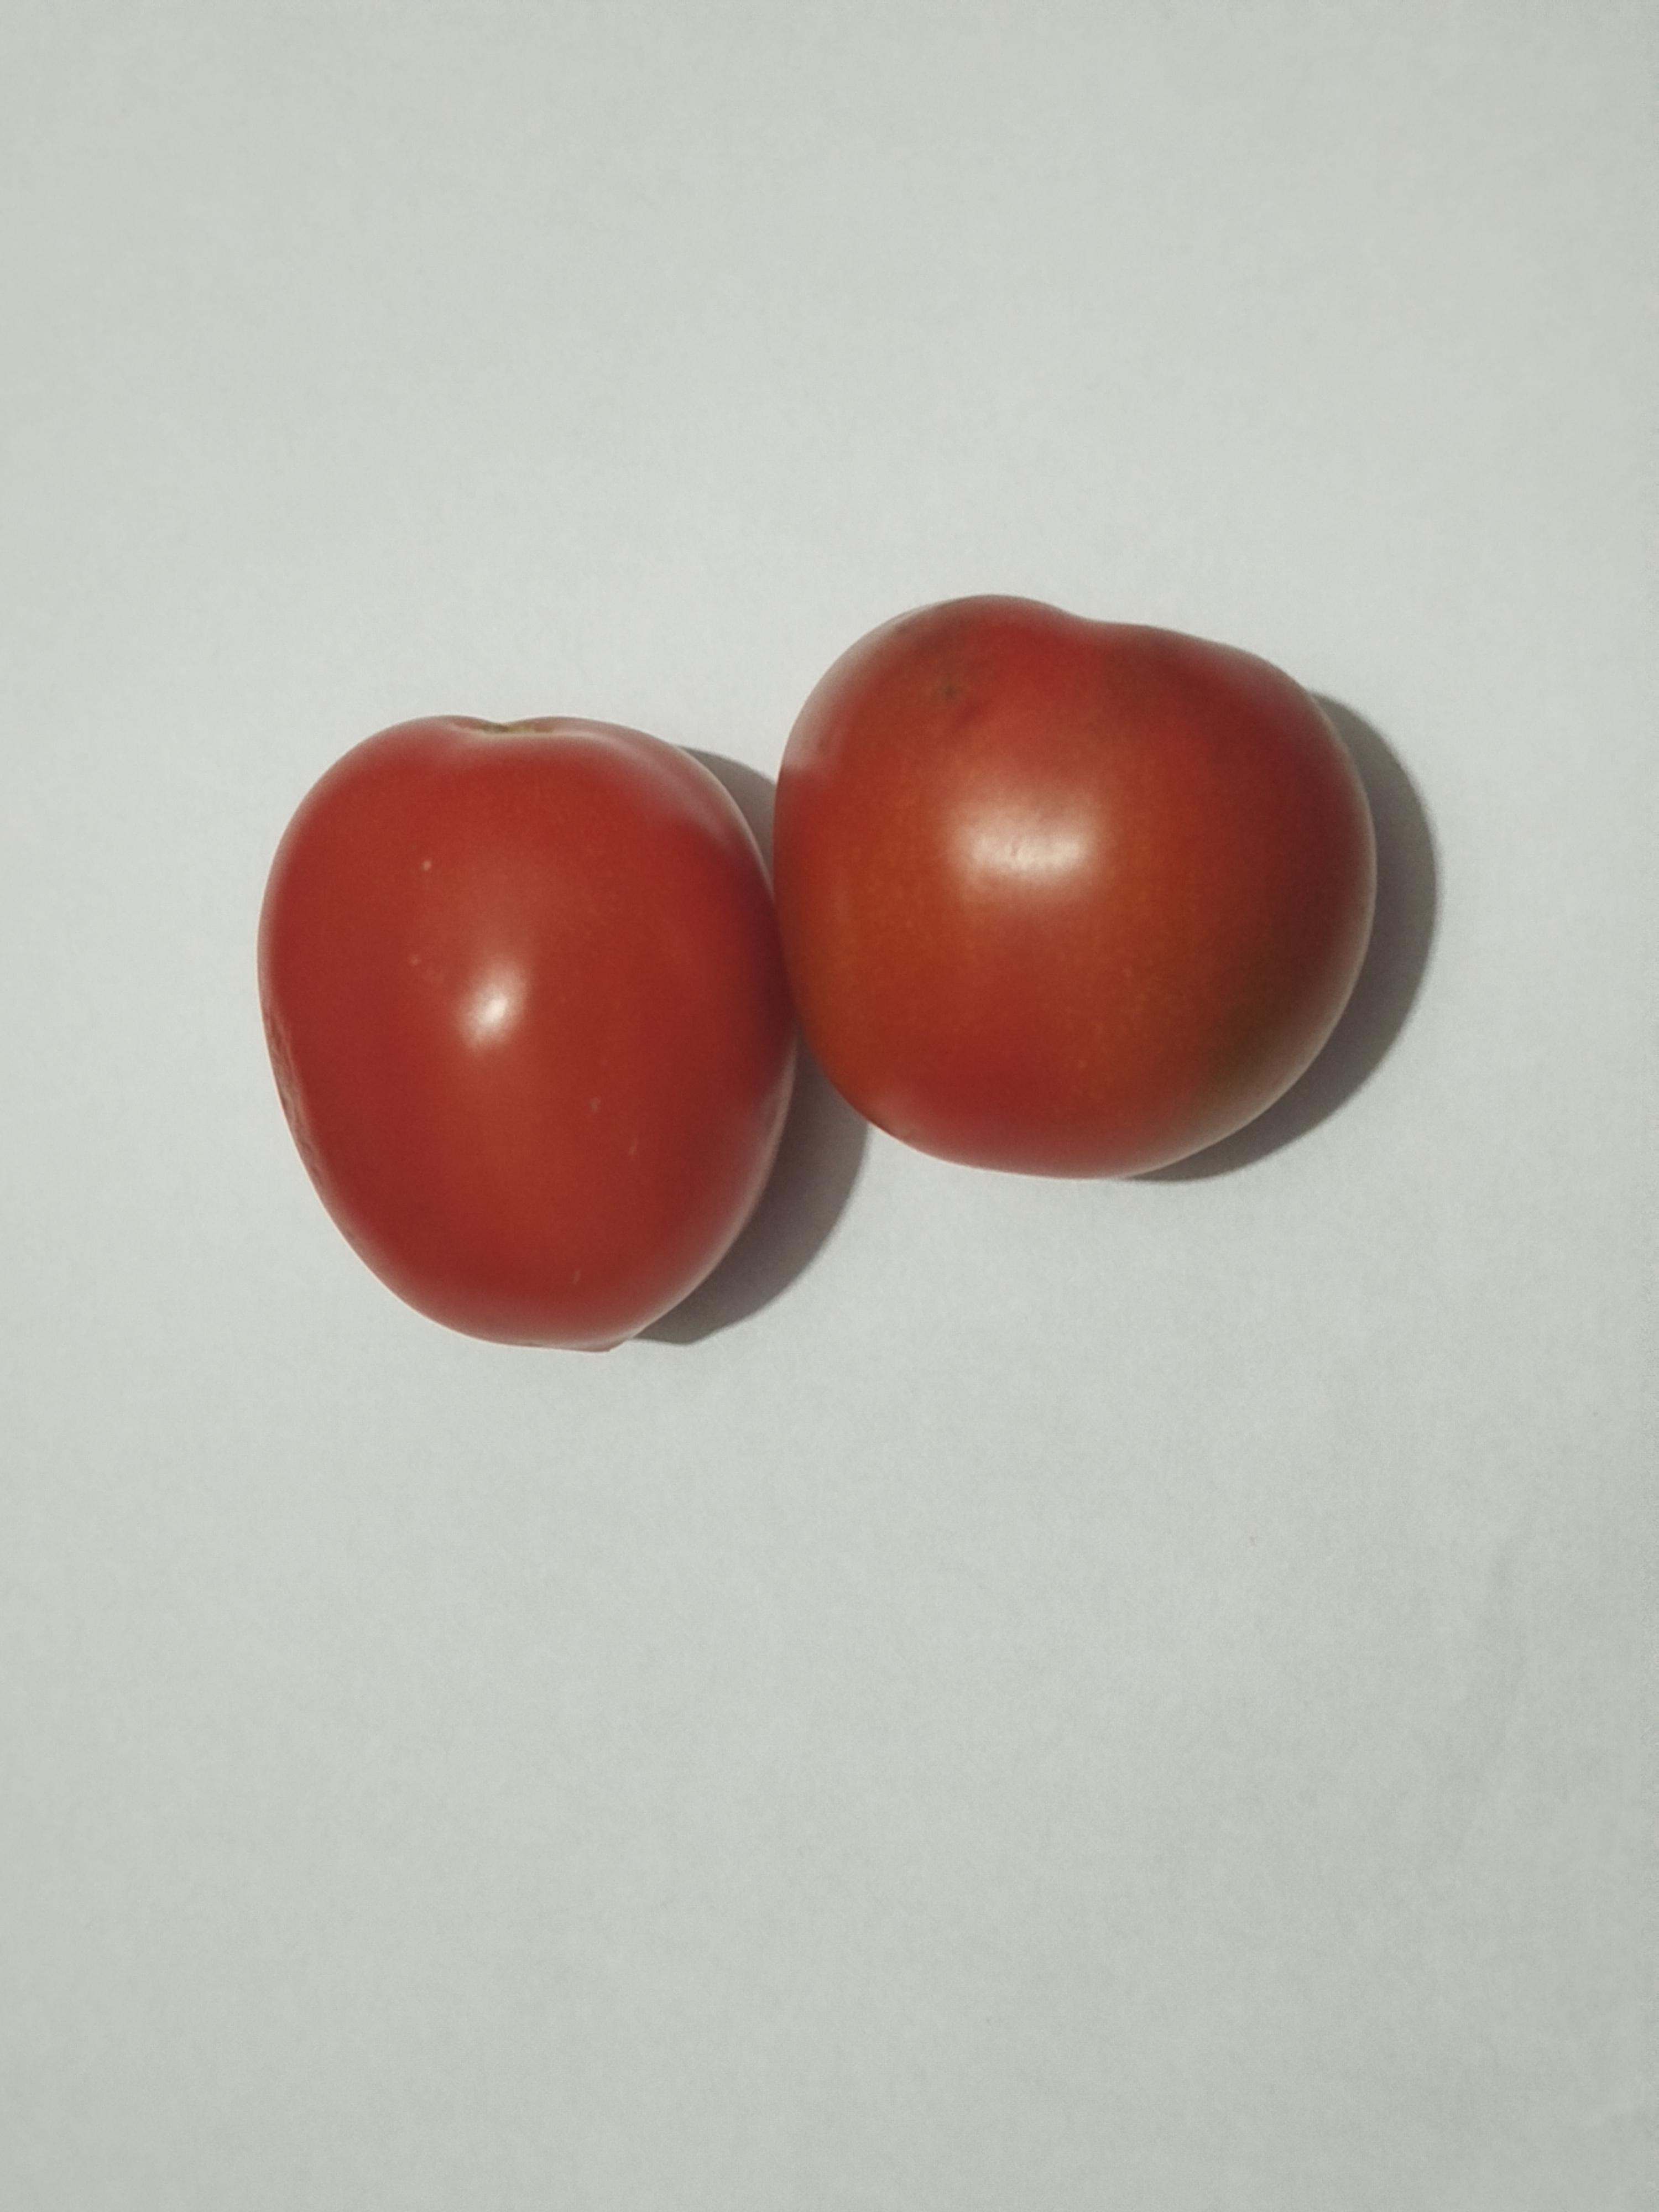
Label: Tomato